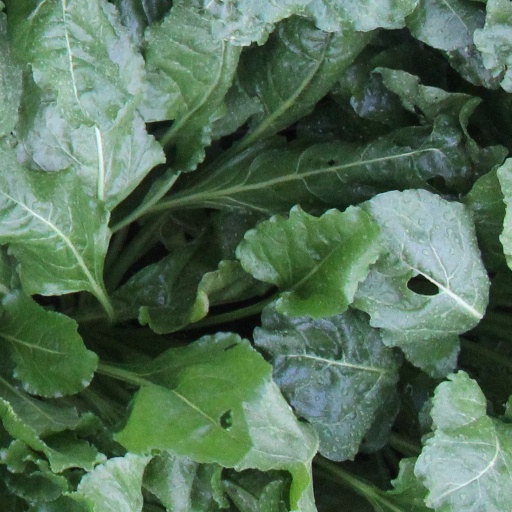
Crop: sugar beet